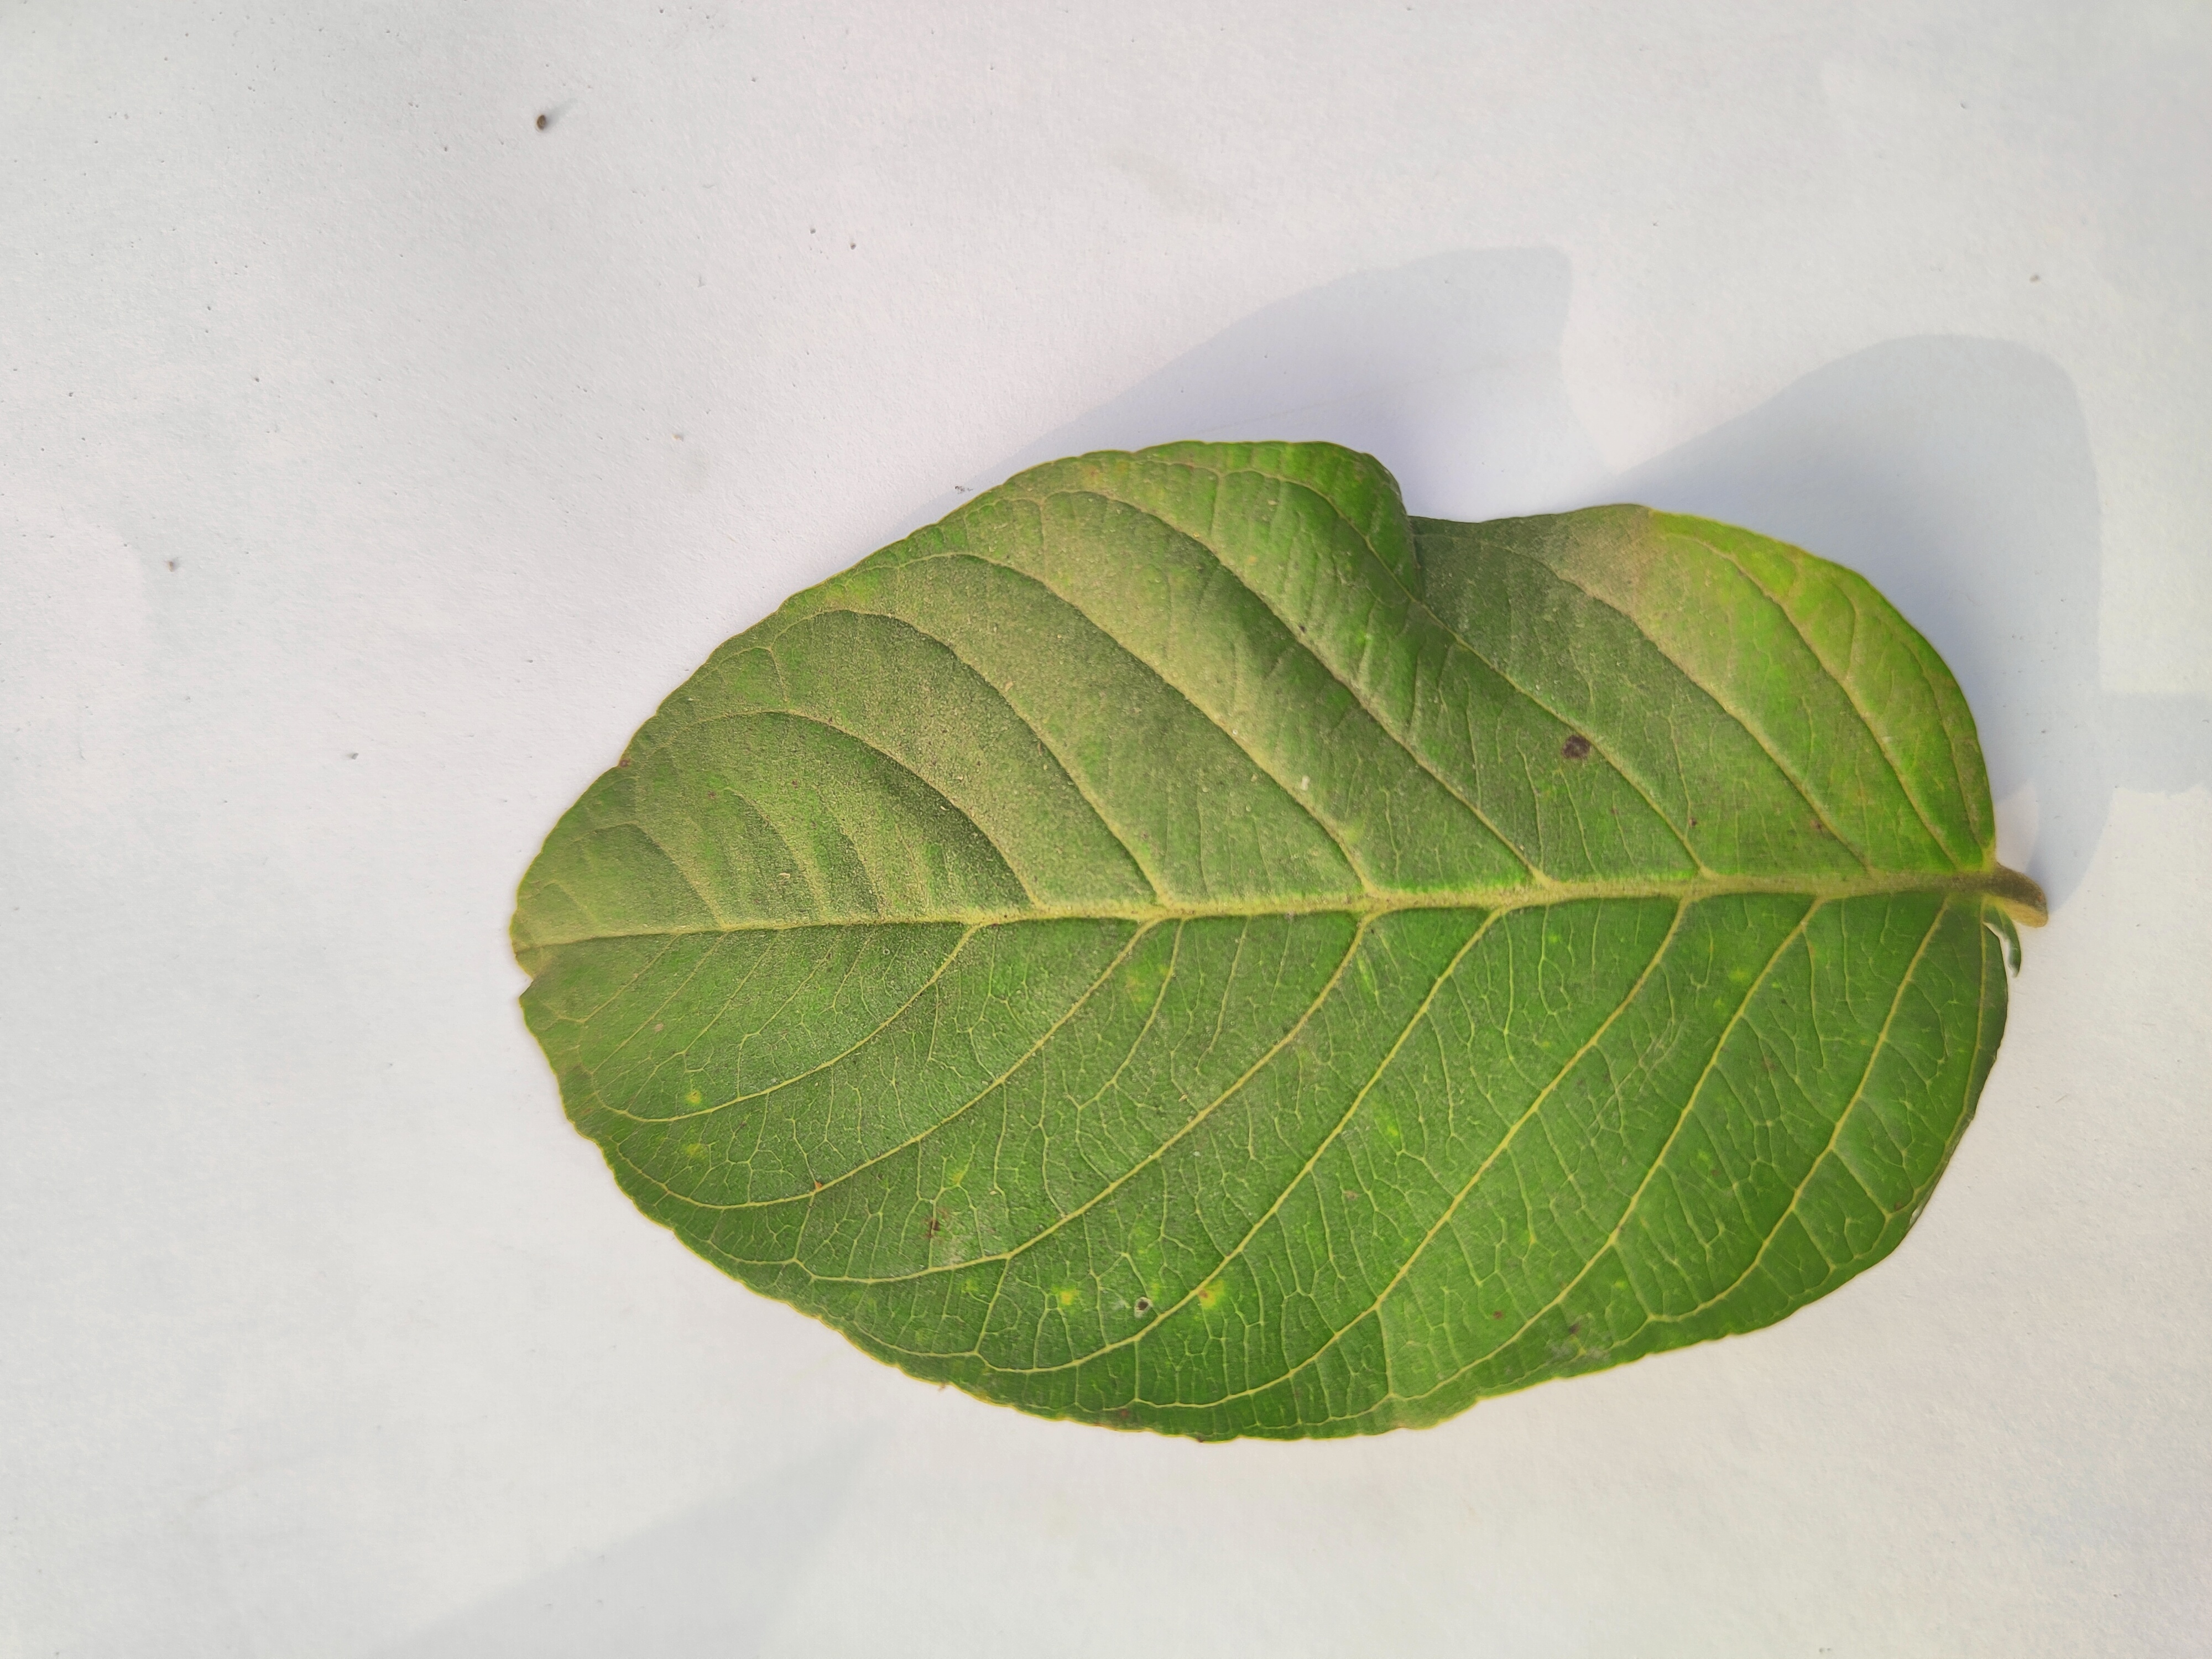
Leaf variety: Guava